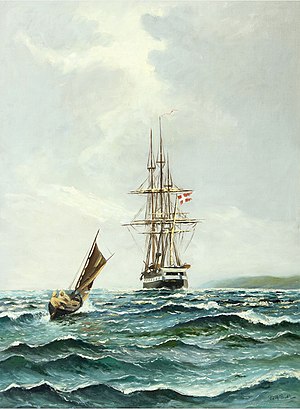
Vilhelm Bille
Seascape med Fregatten Jylland, årstal ukendt
Vilhelm Victor Bille var en dansk marinemaler.